Osborne Computer Corporation

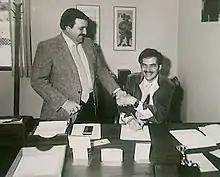
Tom Cooper signs with Adam Osborne.

After Adam Osborne sold his computer book-publishing company to McGraw-Hill in 1979, he decided to market an inexpensive portable computer with bundled software and hired Lee Felsenstein to design it. The resulting Osborne 1 featured a 52-column cathode-ray tube display, two floppy-disk drives, a Z80 microprocessor, and 64 KB of RAM. It could fit under an airplane seat and survive being accidentally dropped. The bundled software package included the CP/M operating system, the MBASIC and CBASIC programming languages, the WordStar word processing package, and the SuperCalc spreadsheet program. It also included project management software with PERT and Gantt charts, and communications software for a 300 baud modem. Osborne obtained the software in part by offering stock in the new Osborne Computer Corporation, which he founded in January 1981. For example, MicroPro International received 75,000 shares and $4.60 for each copy of WordStar Osborne distributed with his computers.